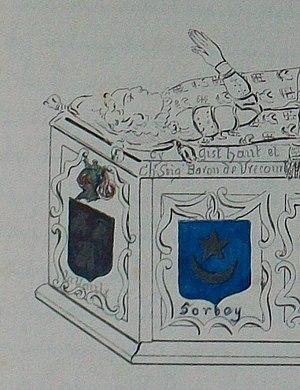
Armoiries Sorbey (inexactes) sur le gisant de Jean de Lavaulx à Vrécourt
Sorbey est une commune du département de la Meuse, dans la région Grand Est, en France.